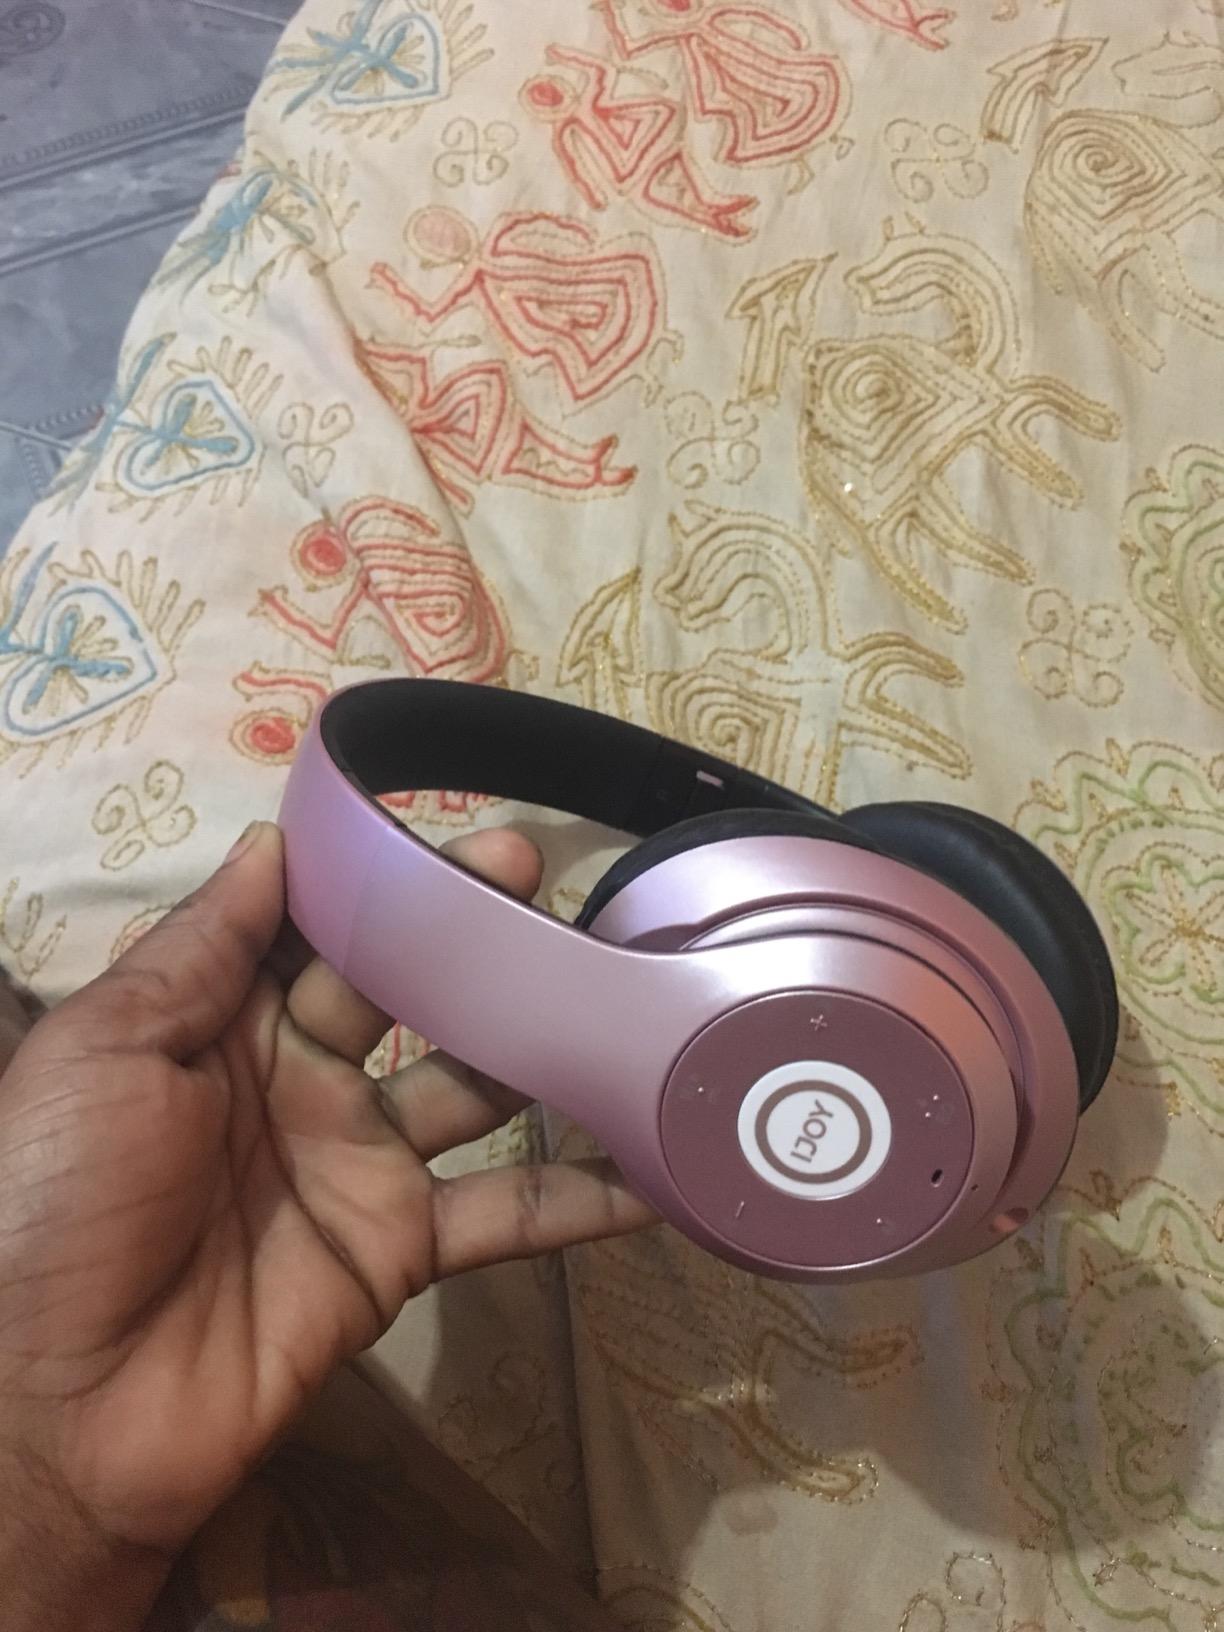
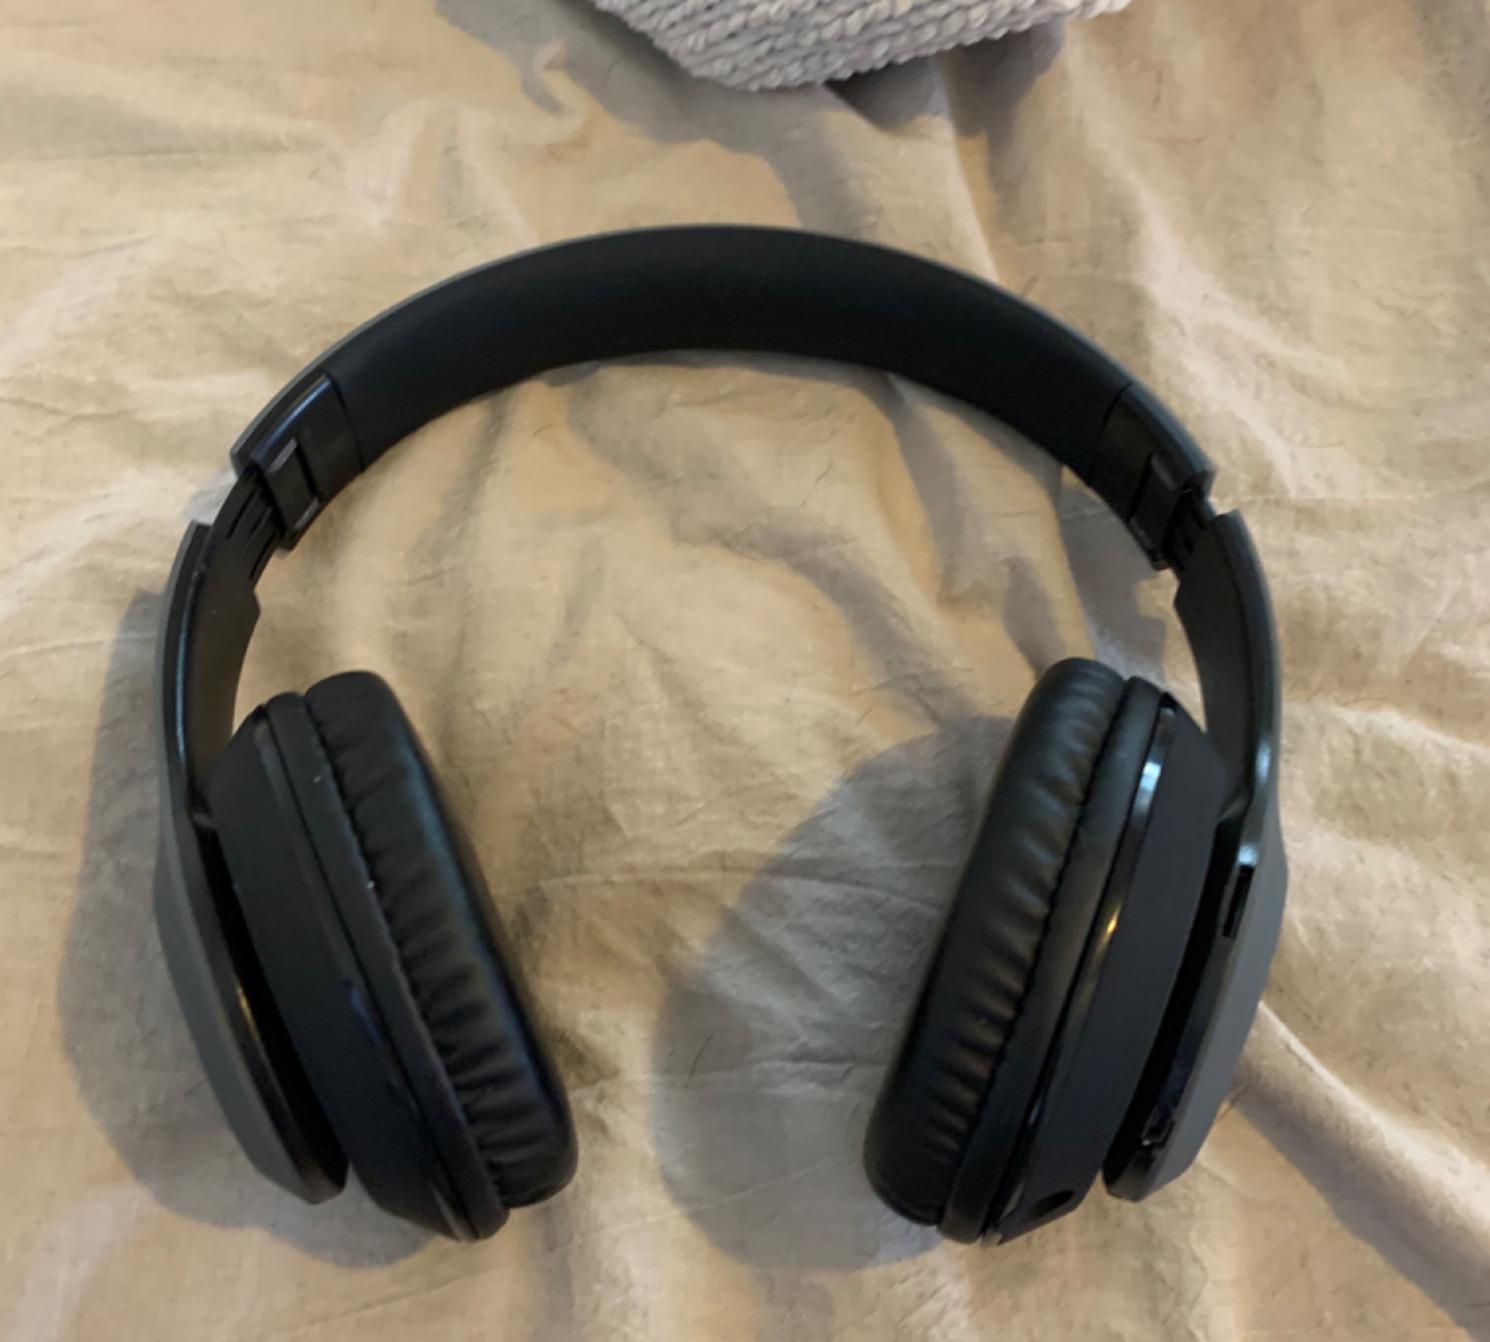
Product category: headphones
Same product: no